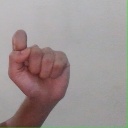
अक्षर: घ